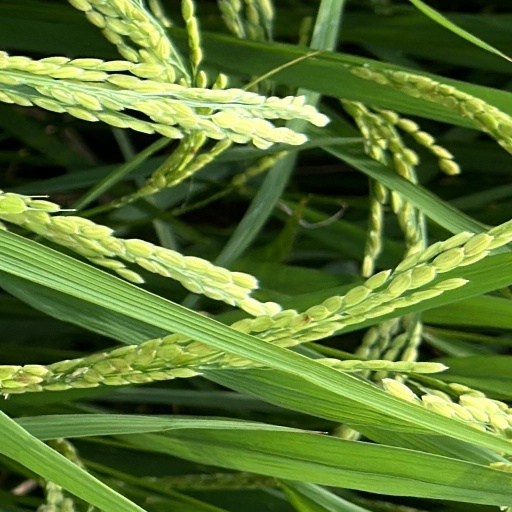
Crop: rice